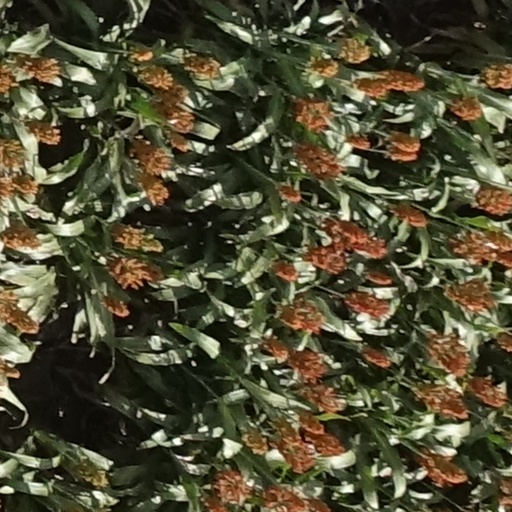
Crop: sorghum